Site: brandenburg
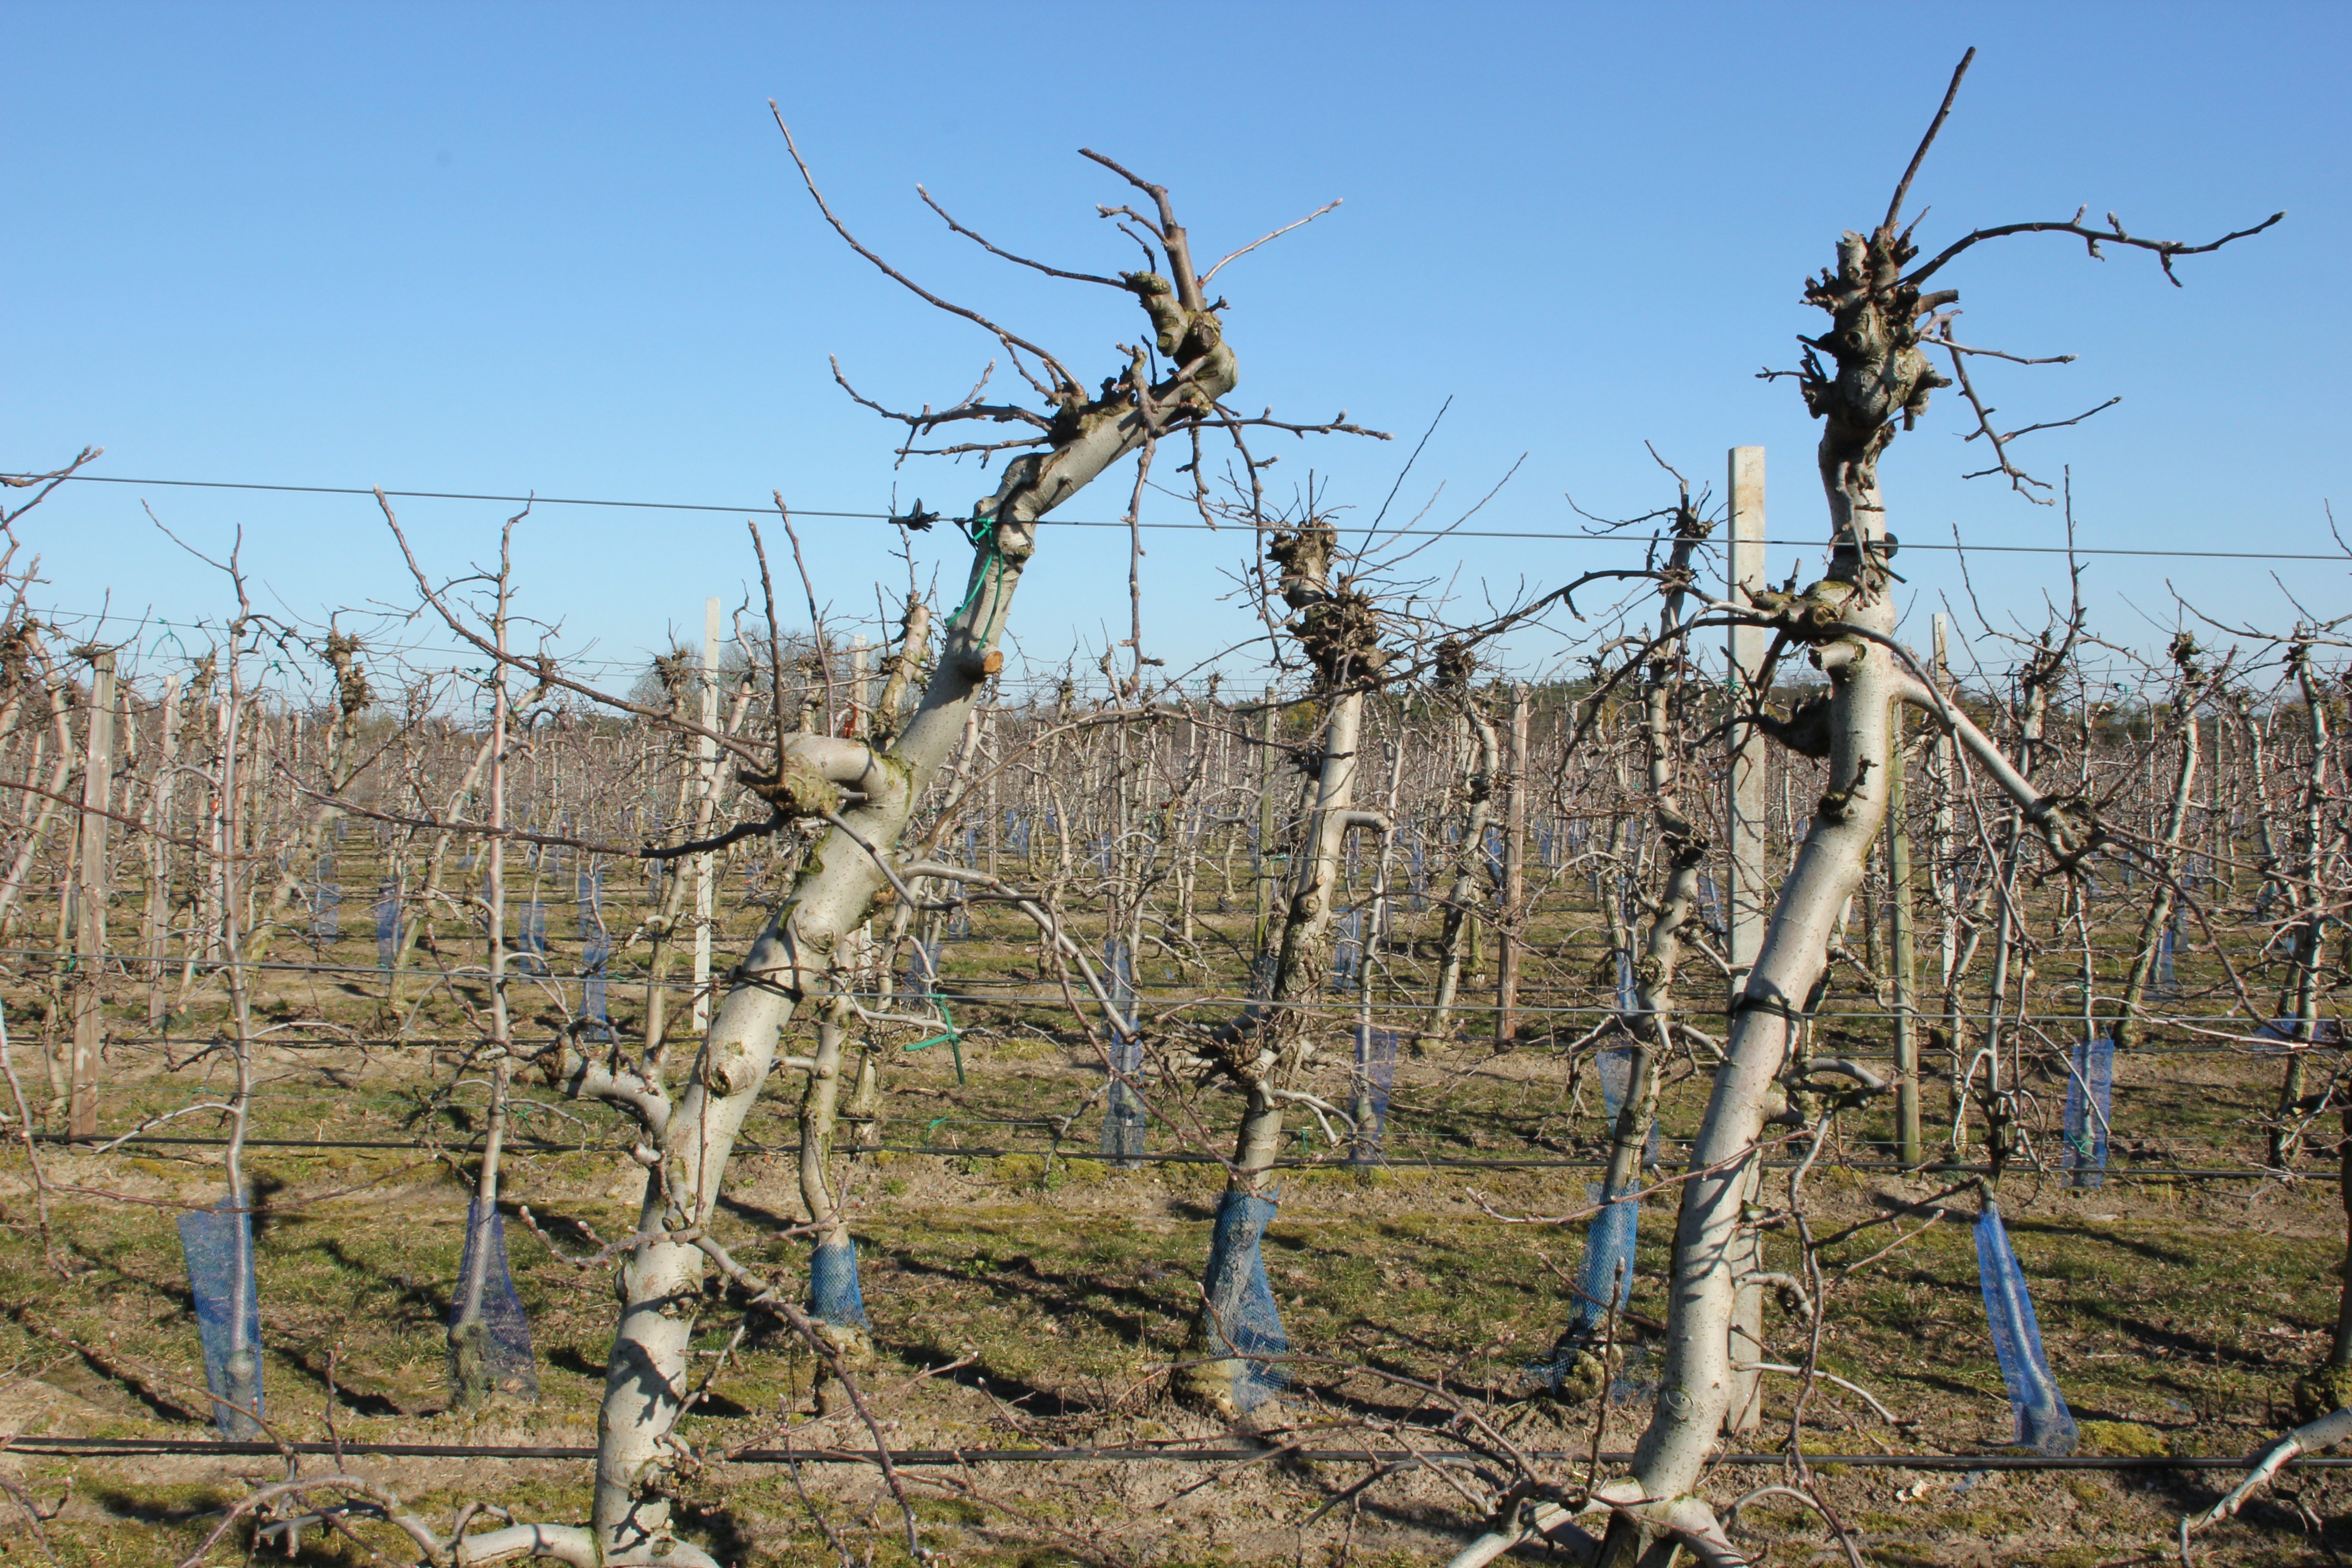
Growth stage (BBCH 03): Bud development